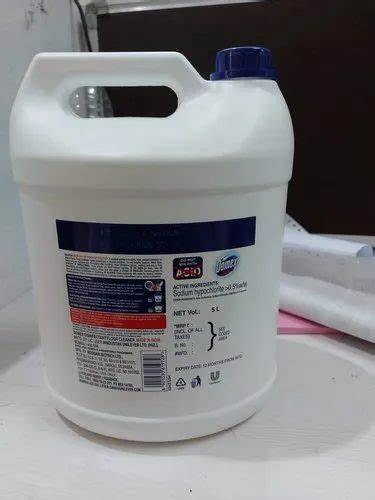
Waste category: plastic